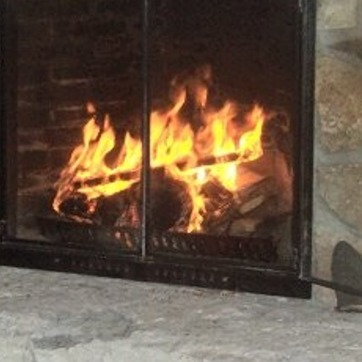
Material: other